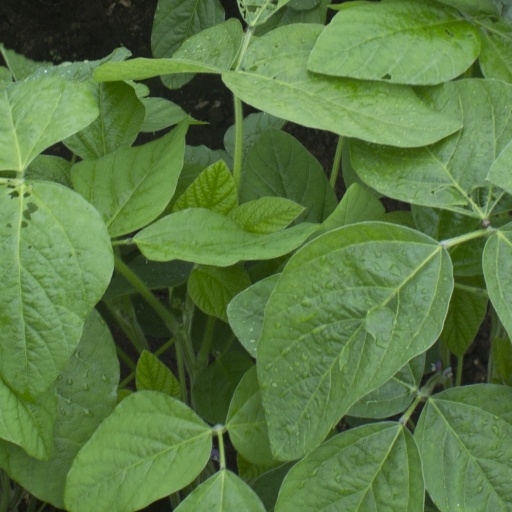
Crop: soybean